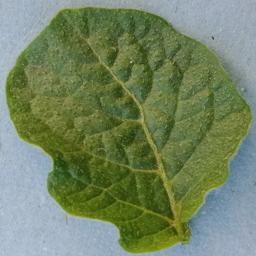
Label: Potato___Healthy